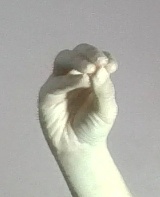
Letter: ha